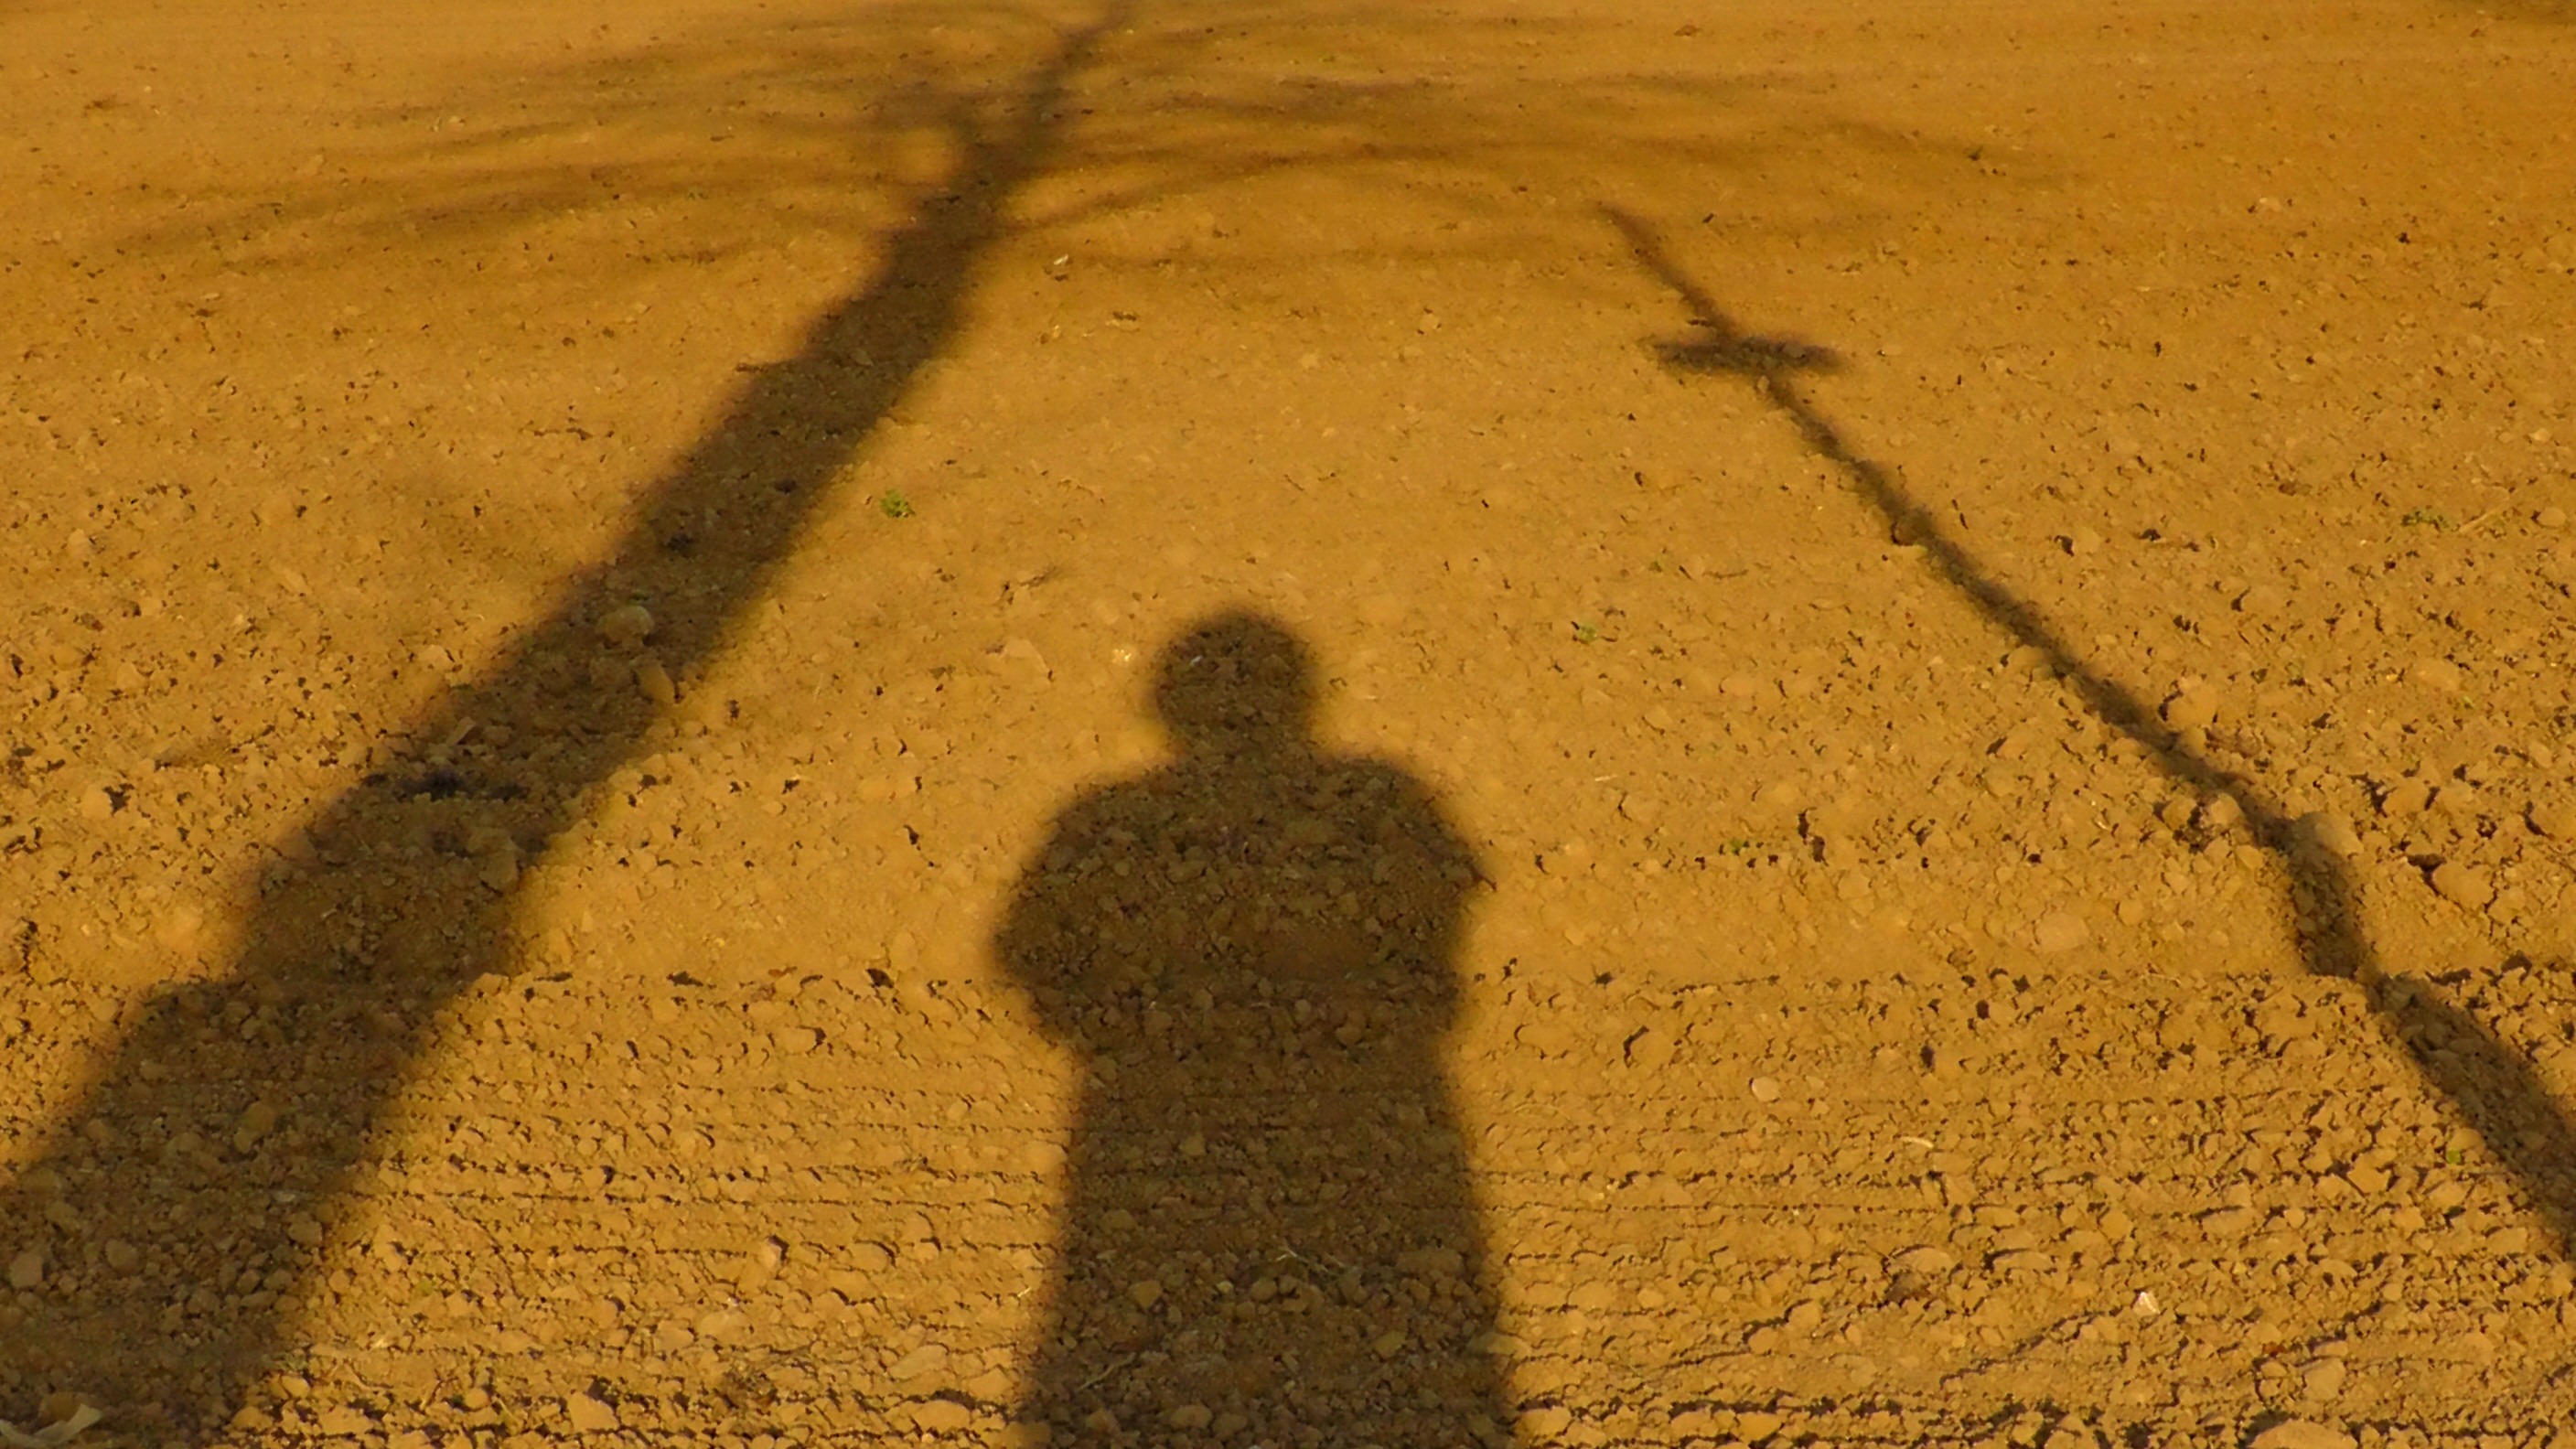
landscape, nature, sand, silhouette, light, sun, field, sunlight, atmosphere, asphalt, shadow, soil, yellow, agriculture, art, shadows, inspiration, still, mood, atmospheric, road surface, grass family, slihouetten